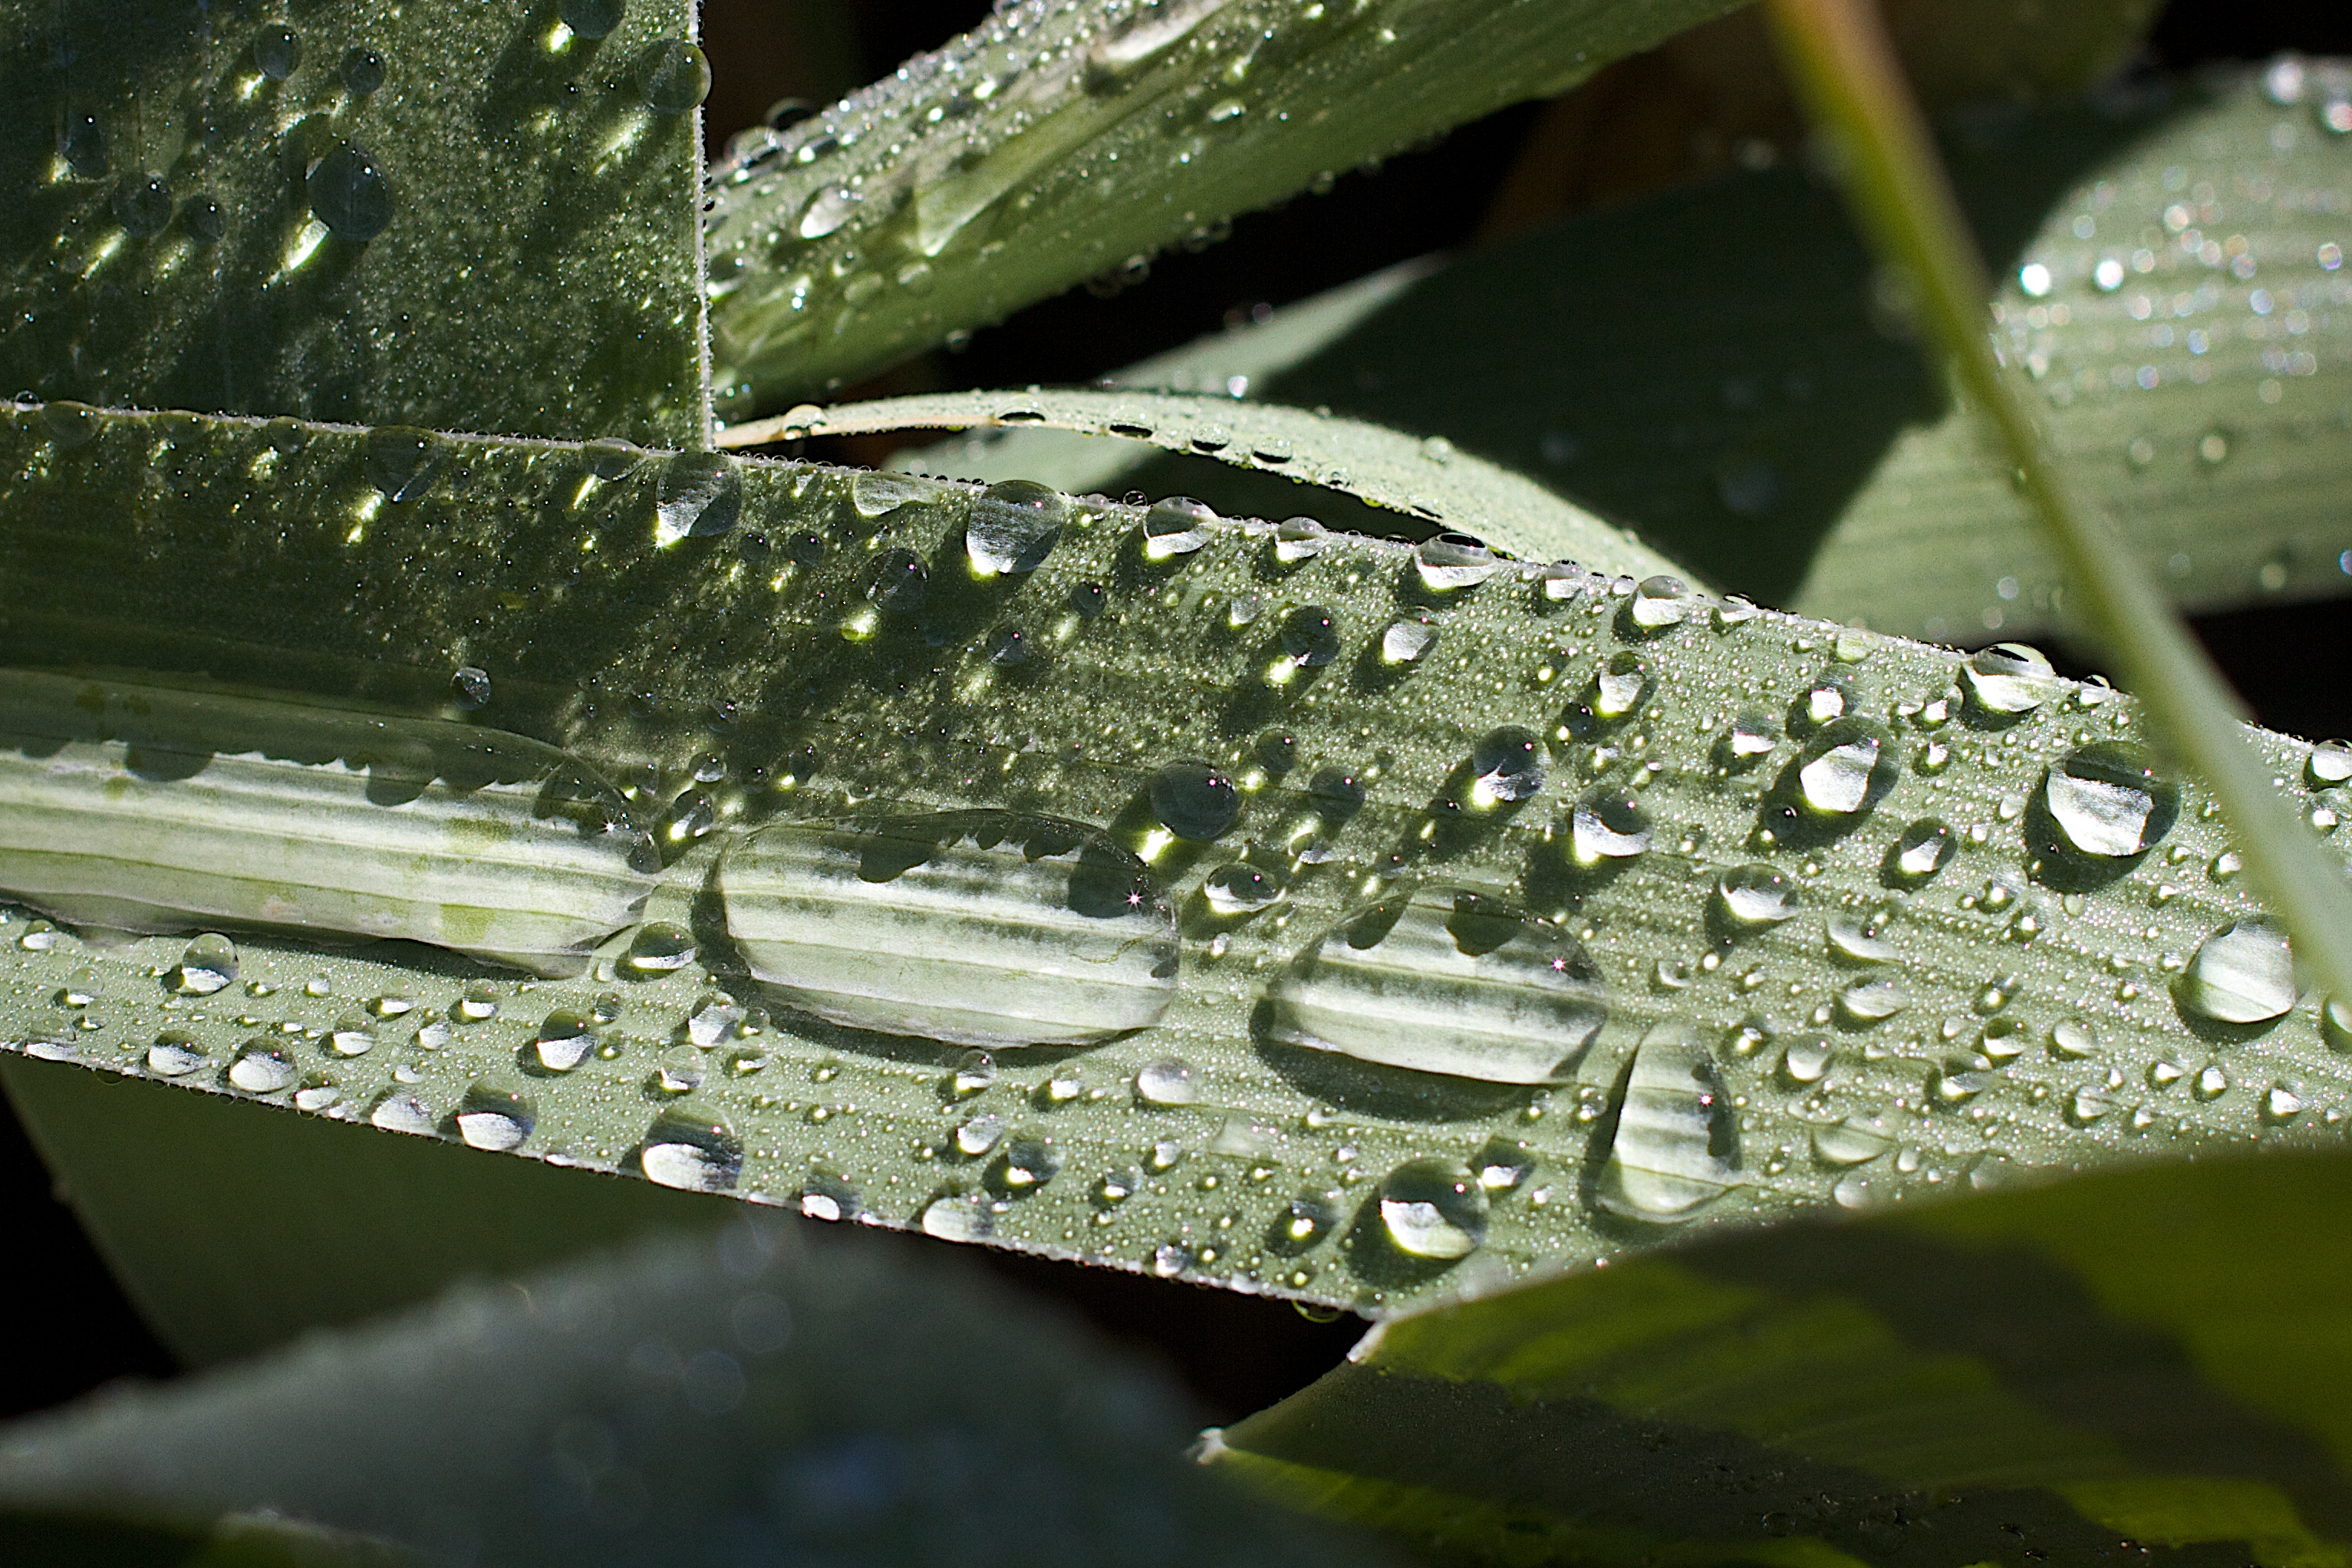
water, nature, drop, dew, plant, photography, leaf, flower, green, botany, flora, fauna, close up, moisture, macro photography, plant stem